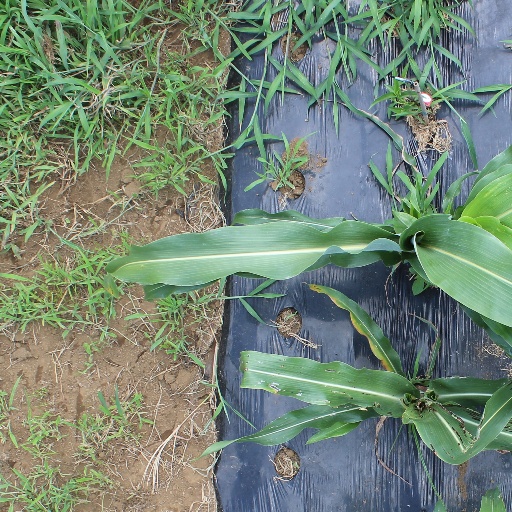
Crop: sorghum